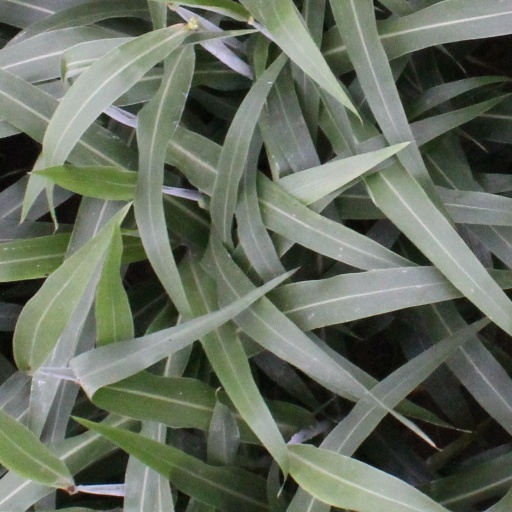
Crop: sorghum